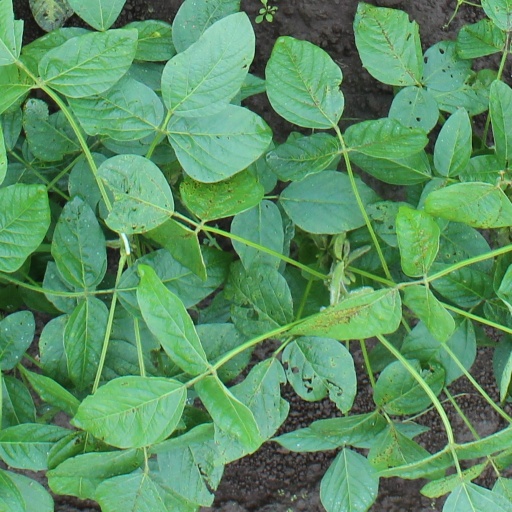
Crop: soybean